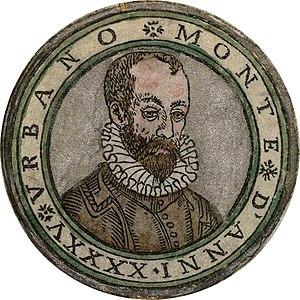
Urbano Monti ou Monte était un géographe et cartographe italien.